Hotpants

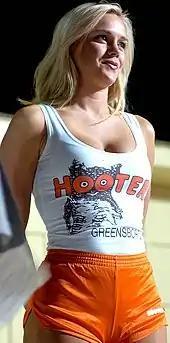
A Hooters waitress, Melissa Poe, wearing a type of hotpants known as Dolphin shorts.

An extremely short version of denim cut-offs are hotpants popularly known as "Daisy Dukes" in reference to Catherine Bach's character of that name from the American television show "The Dukes of Hazzard".